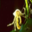
Label: cra